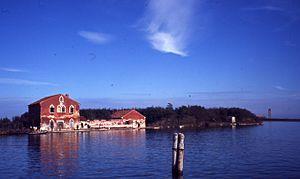
Mazzorbetto est une île de la lagune de Venise, en Italie. Elle se trouve face à l'île de Mazzorbo mais il n'est pas possible d'y débarquer par une ligne de transport public.